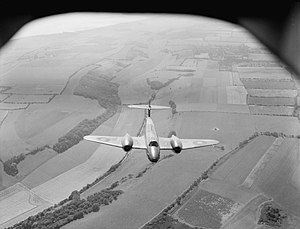
Gloster Meteor / Operationel historie / Anden verdenskrig
Gloster Meteor F.1 fra RAF eskadrille 616
"Gloster Meteor var den første britiske jetjager, og de Allieredes eneste operationelle jetfly under 2.verdenskrig. Udviklingen af Meteor var i høj grad en følge af den revolutionerende turbojetmotor, der blev udviklet af Sir Frank Whittle og hans firma, Power Jets Ltd. Med øgenavnet ""kødkassen"" var Meteor ikke et aerodynamisk sofistikeret fly, men viste sig i kamp at være en vellykket jager. Glosters civile Meteor F.4 demonstrationsfly G-AIDC fra 1946 var det første civilt registrerede jetfly i verden.